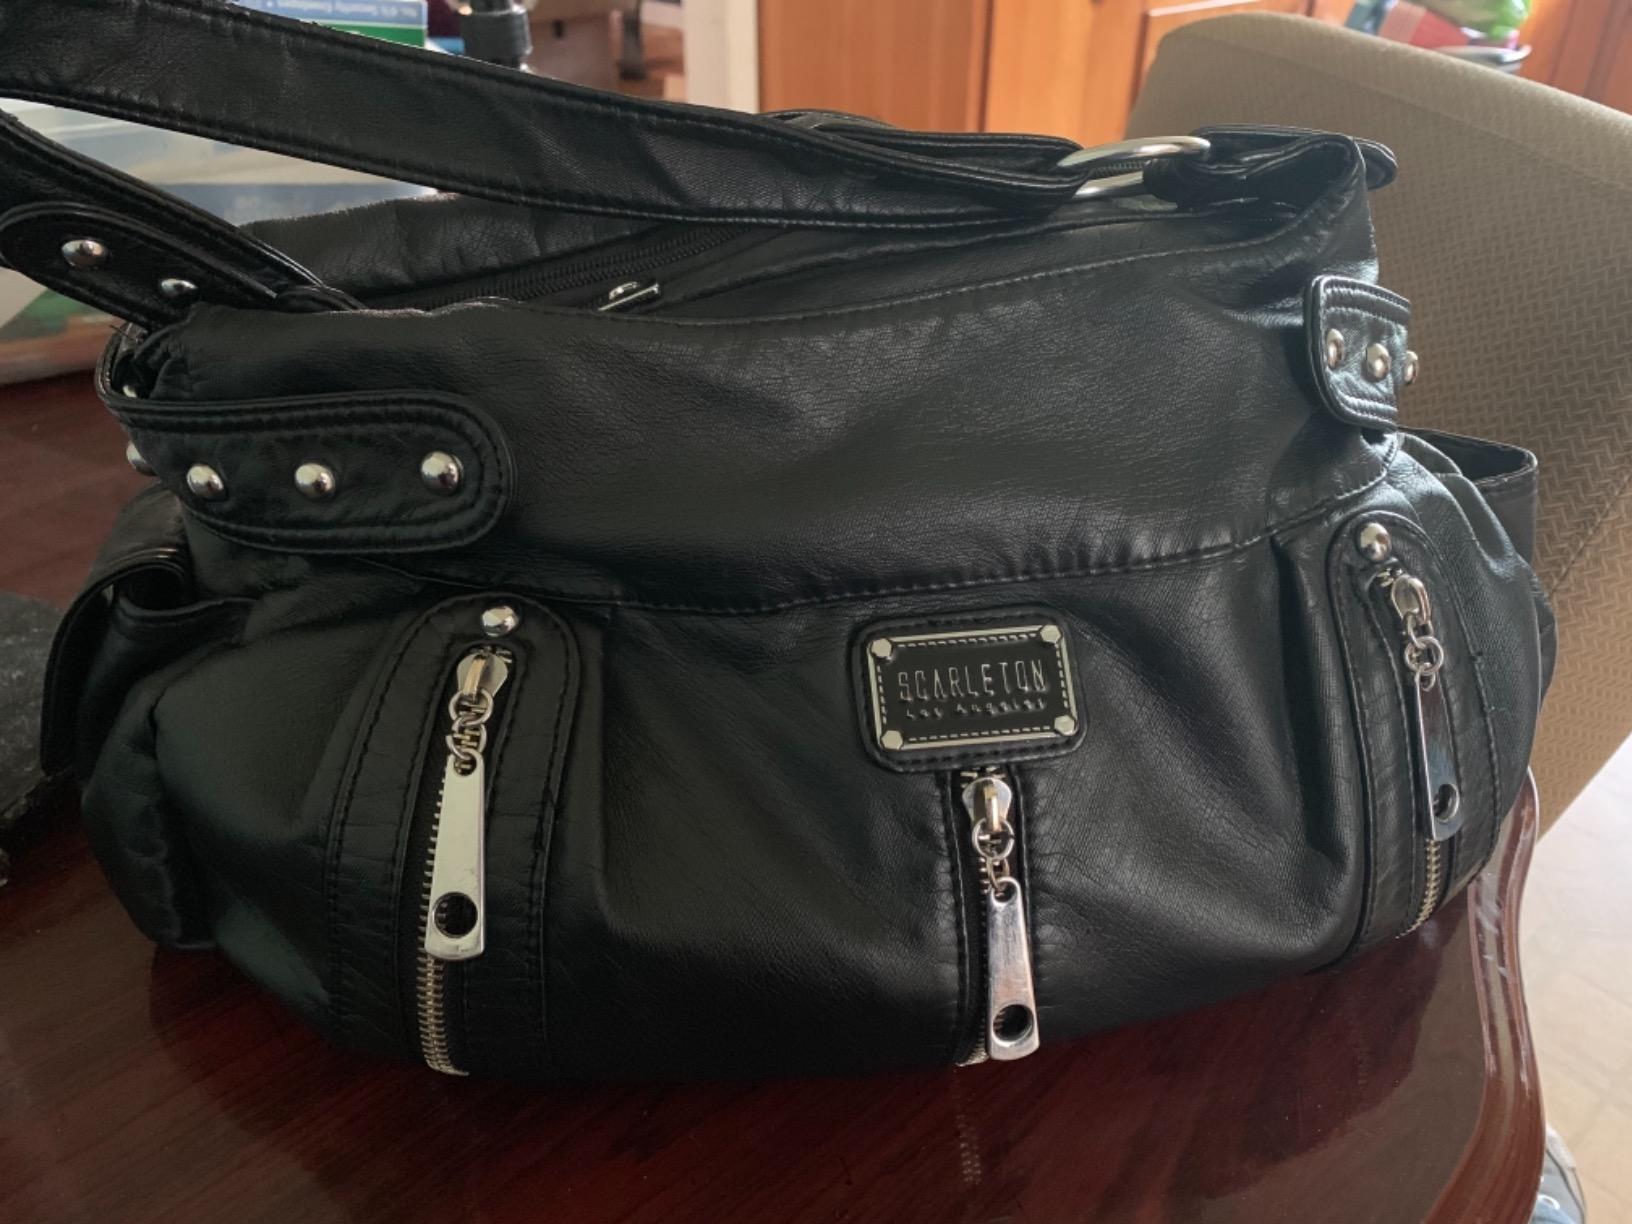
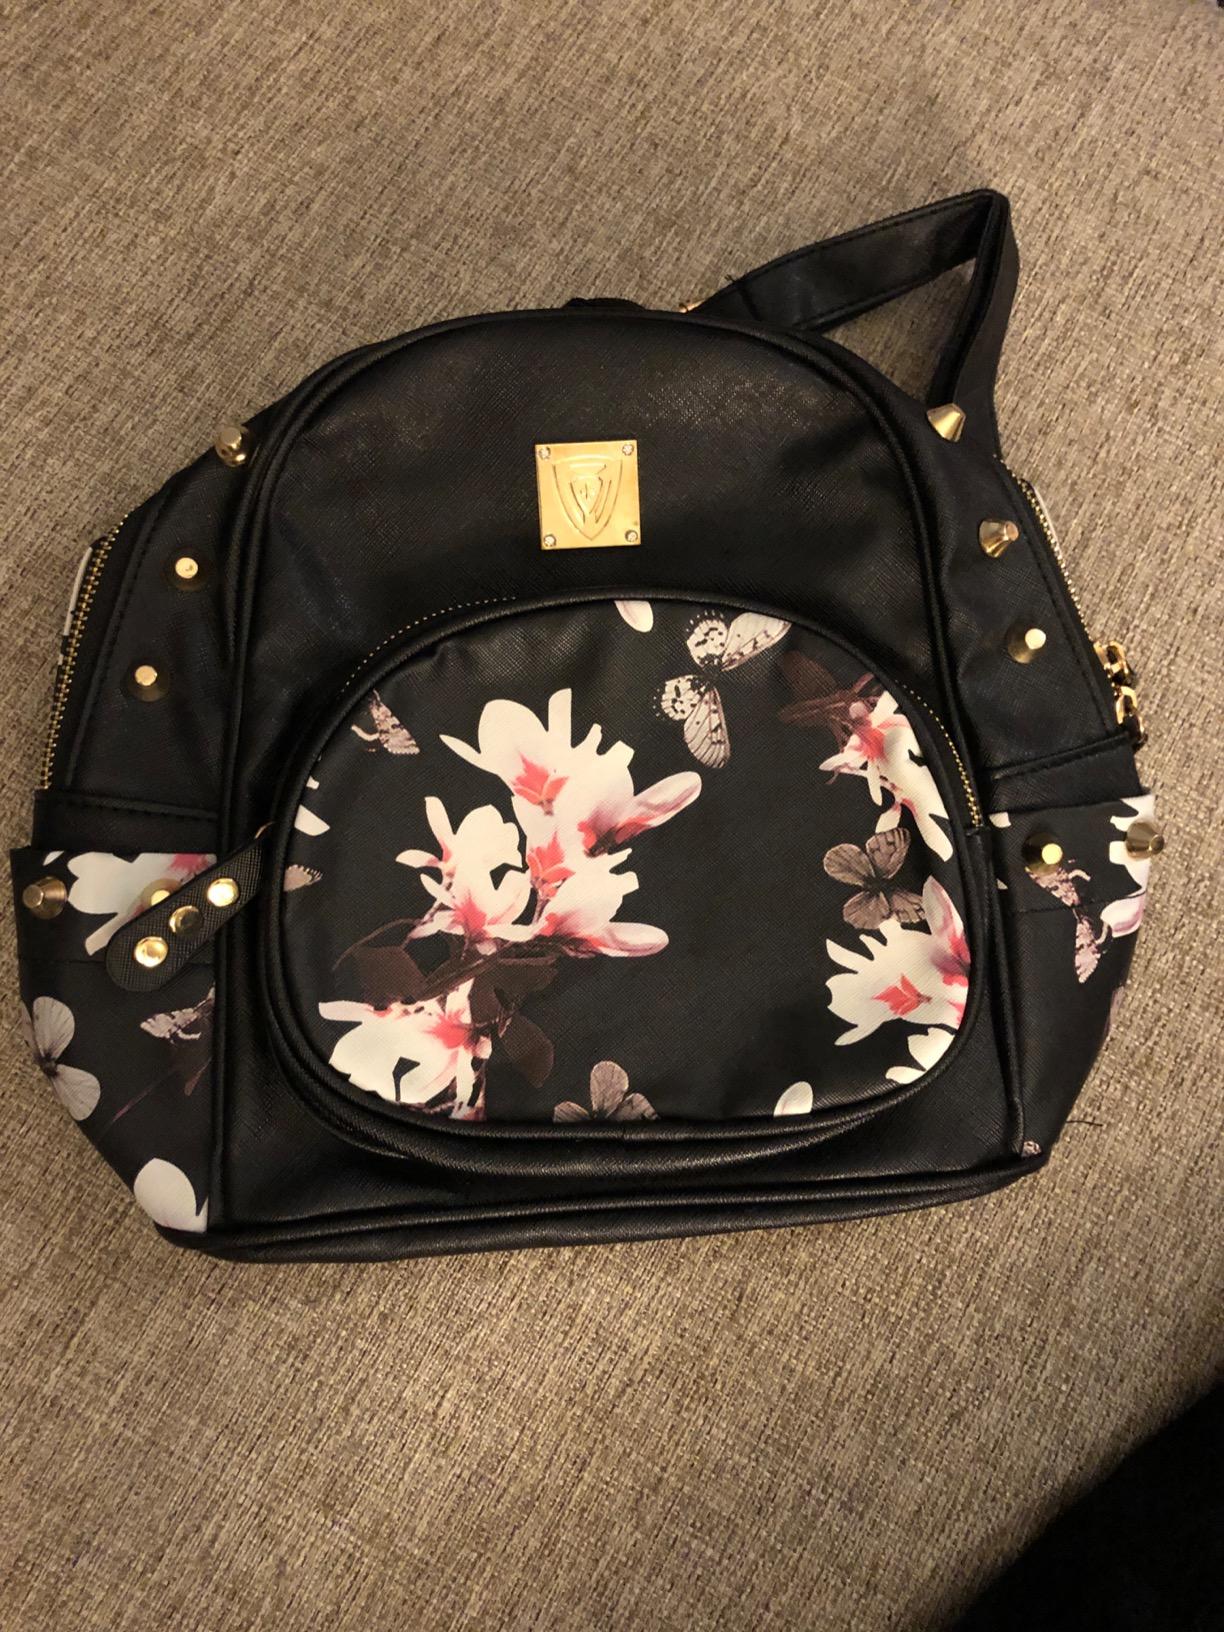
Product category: accessories_handbag
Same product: no